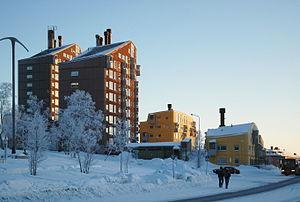
Kiruna est une ville de 18 154 habitants en Laponie suédoise et le chef-lieu de la commune de Kiruna, siège du Parlement saami de Suède.